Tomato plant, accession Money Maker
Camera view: horizontal (90 deg, fisheye); turntable rotation: 180 degrees
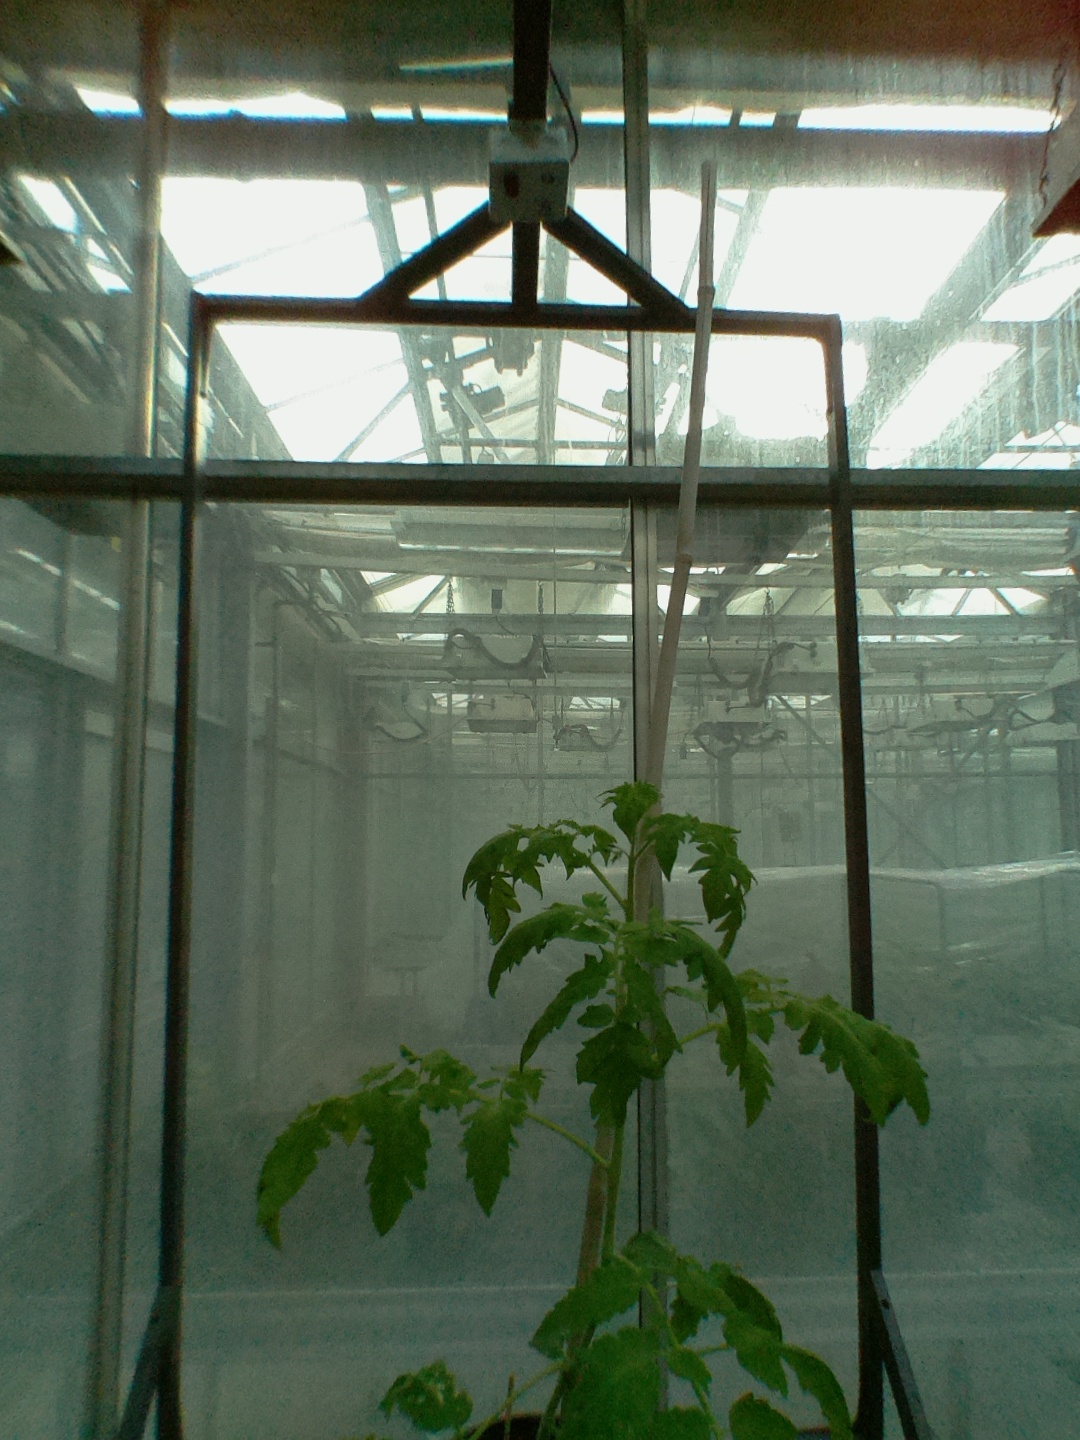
BBCH growth stage 52: 2 inflorescences visible